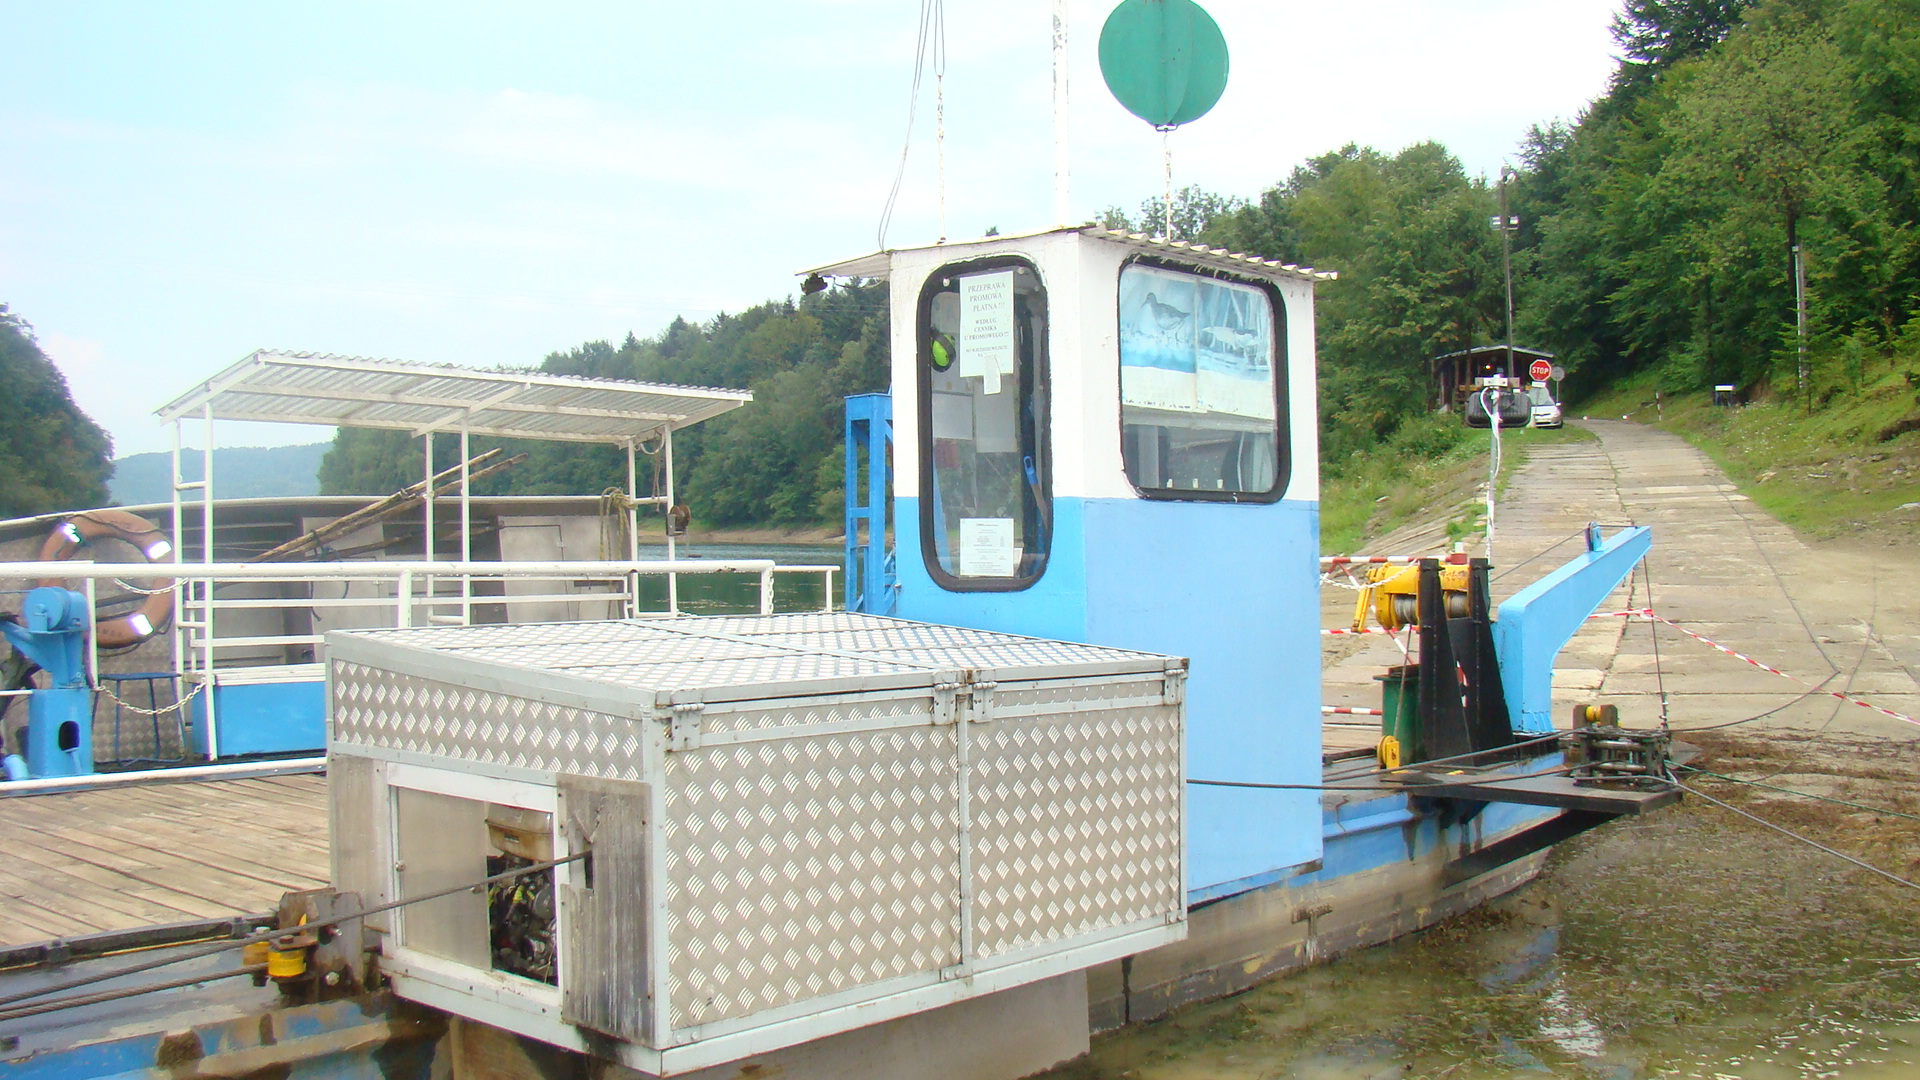
Zalew, Solinski, transport, vehicle, mode of transport, machine, water transportation